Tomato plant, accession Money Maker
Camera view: tilt-top (135 deg); turntable rotation: 60 degrees
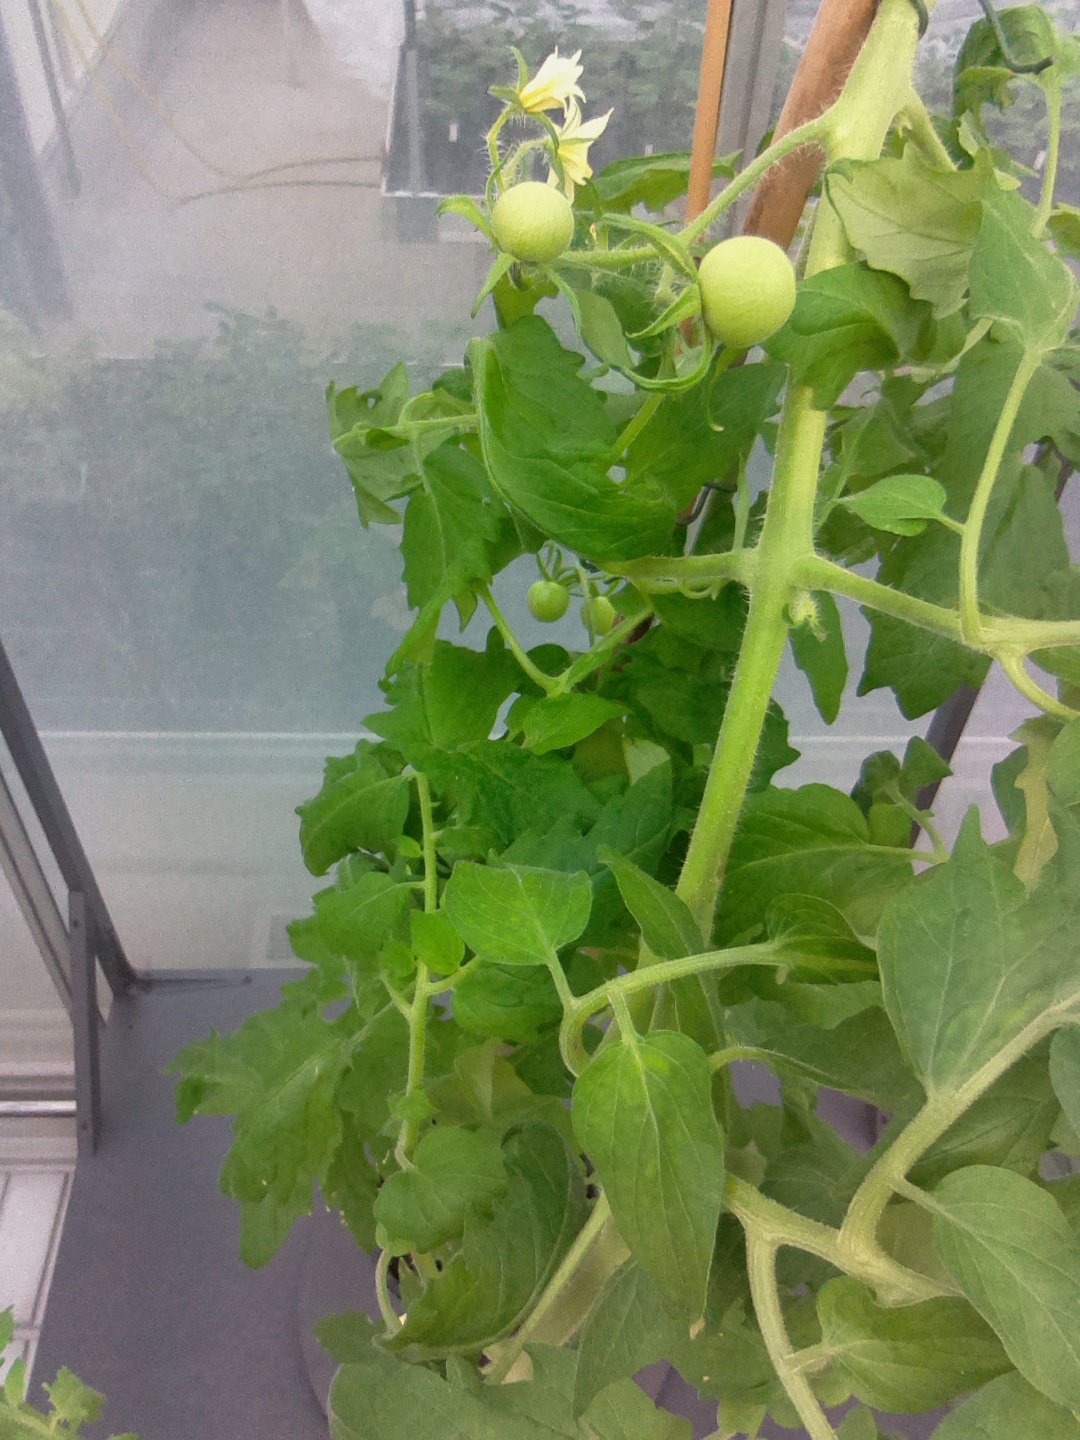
BBCH growth stage 71: 10%-20% of final fruit size